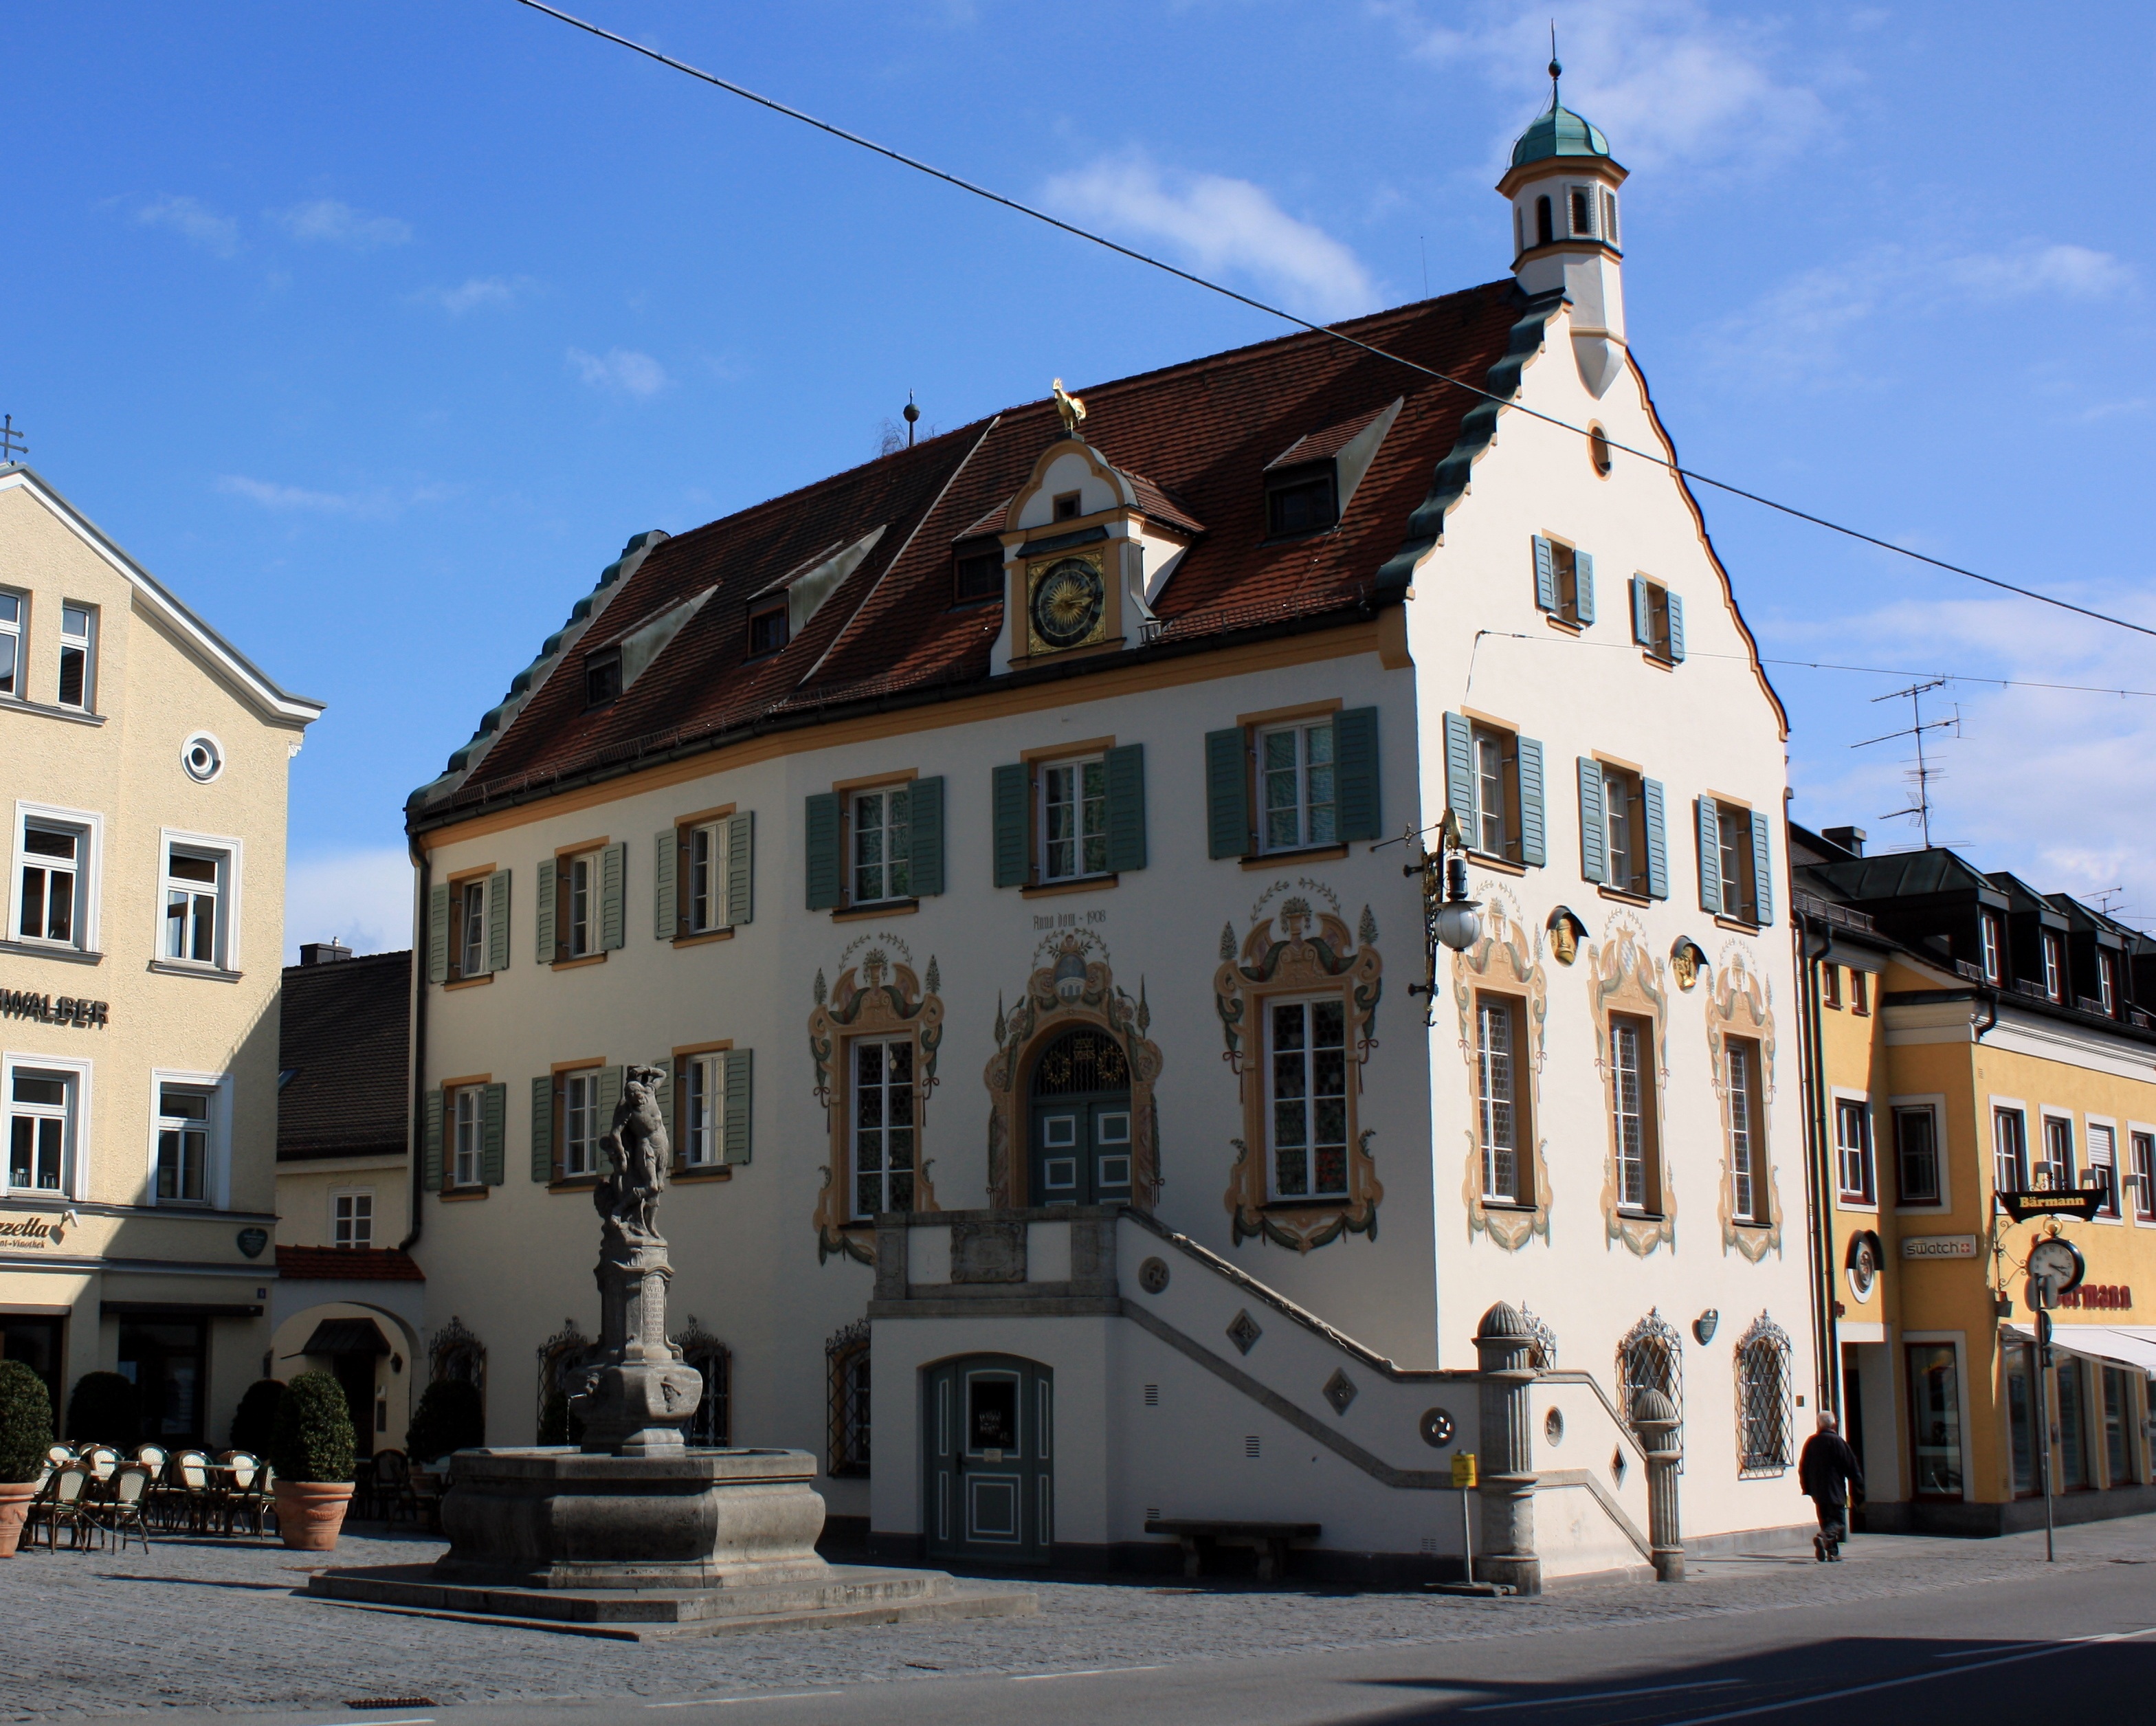
architecture, house, town, building, chateau, downtown, facade, property, germany, estate, neighbourhood, old town hall, tours, residential area, registry office, f rstenfeldbruck